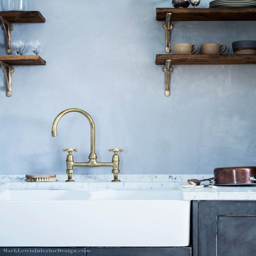
person adds a touch of polish to the kitchen .